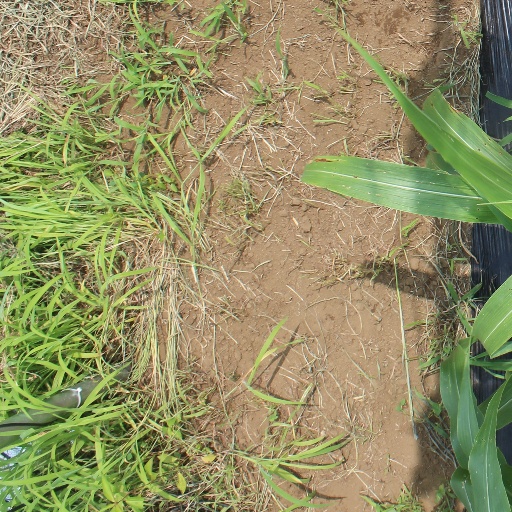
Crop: sorghum